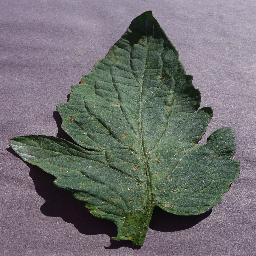
Label: Tomato___Target_Spot